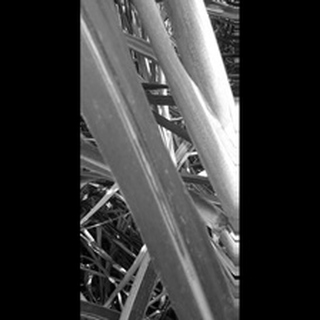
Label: sugarcane_red_rot